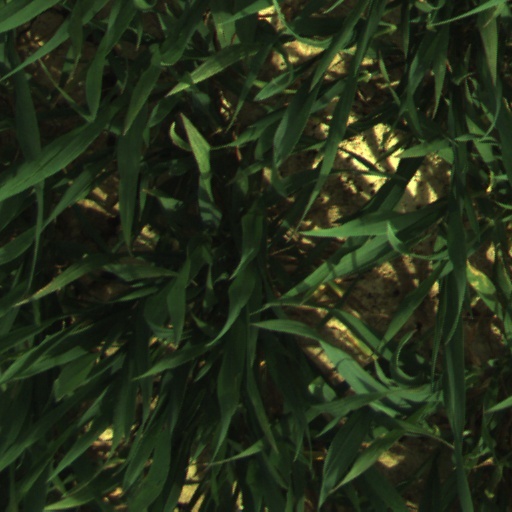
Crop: wheat